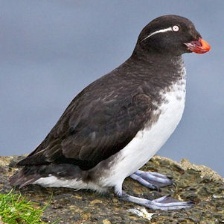
Species: PARAKETT  AUKLET
Scientific name: AETHIA PSITTACULA